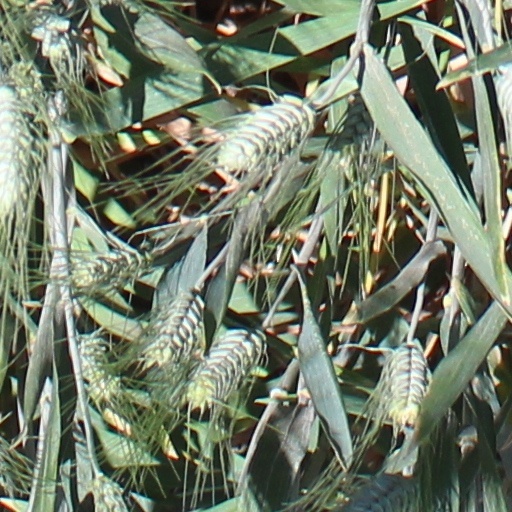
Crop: wheat